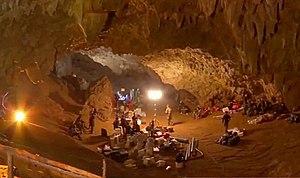
Les opérations de secours de la grotte de Tham Luang ont permis de sauver des enfants accompagnés de leur entraîneur de football, bloqués par les eaux dans une grotte de Thaïlande.